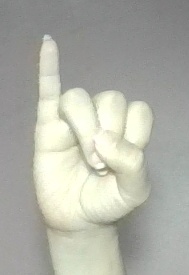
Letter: meem